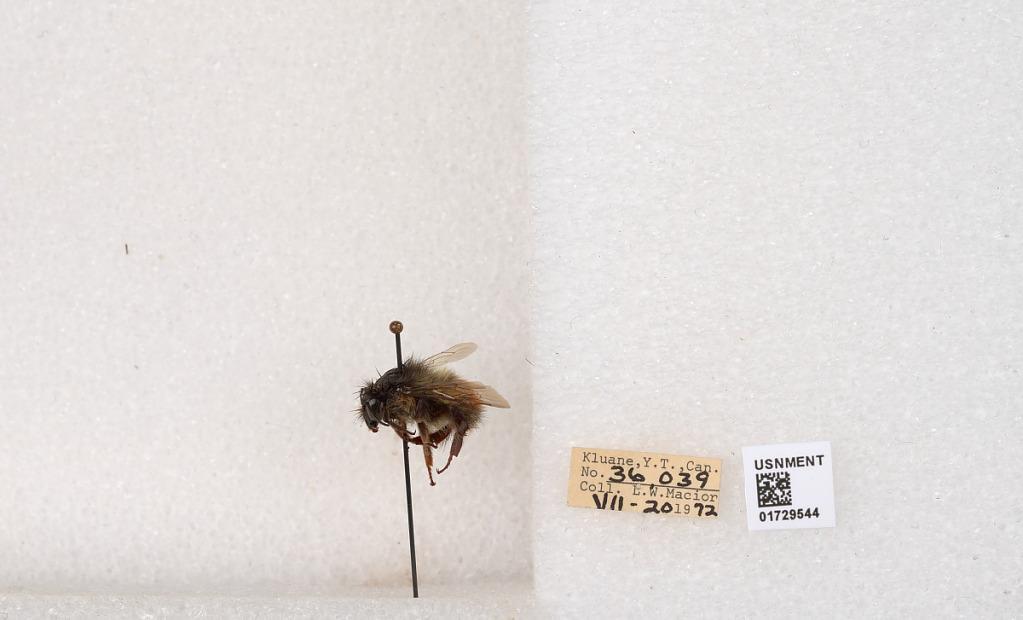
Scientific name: Bombus flavifrons Cresson
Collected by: L. Macior
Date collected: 1972-7-20
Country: Canada
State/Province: Yukon Territory
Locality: Kluane National Park and Reserve
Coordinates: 60.7493, -139.504